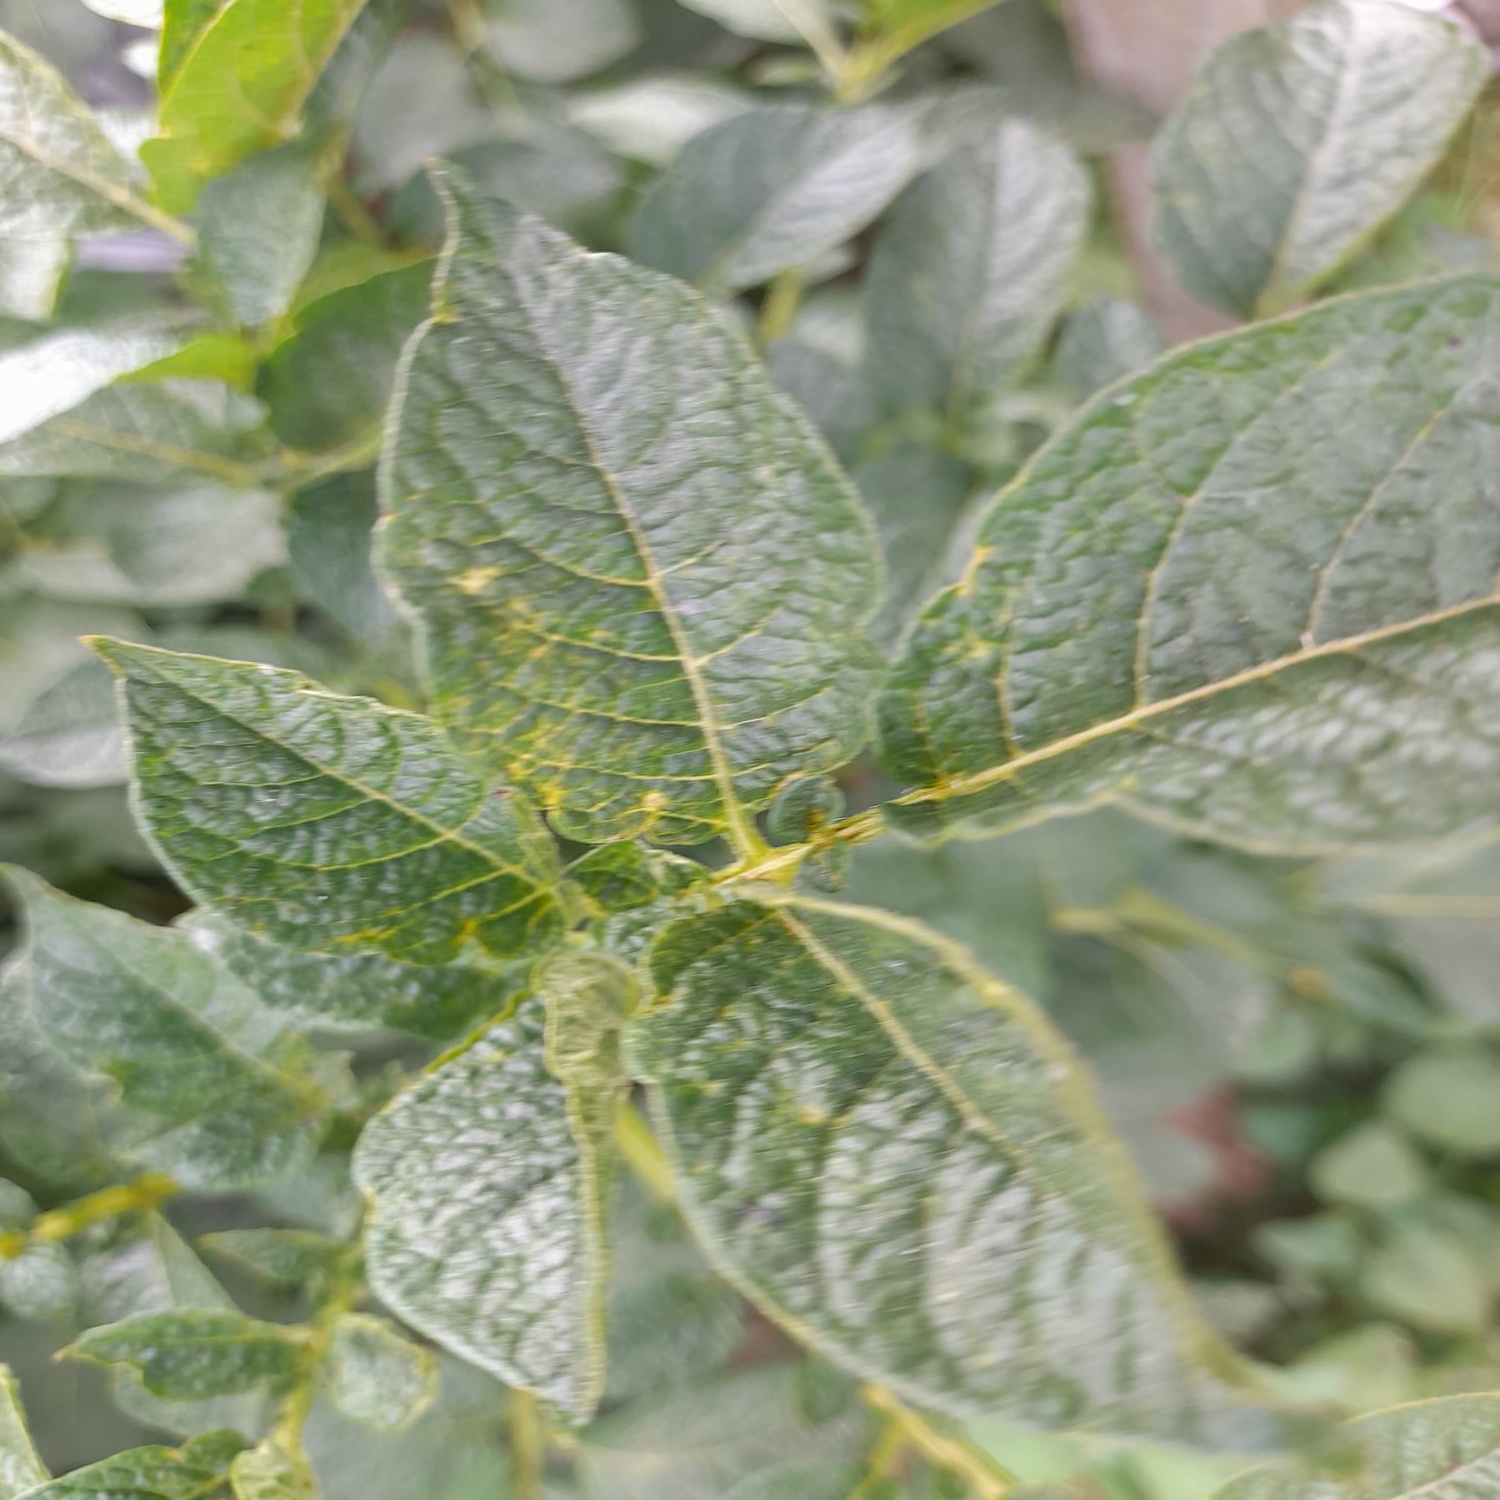
Etiqueta: Virus